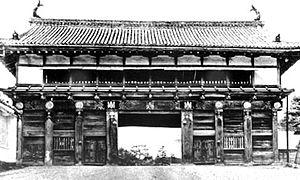
Le château de Sendai, aussi connu sous le nom de château d'Aoba, est un château japonais situé dans la ville de Sendai. Construit en 1601 par le clan Date au sommet du mont Aoba, il commandait une position stratégique imprenable dominant Sendai.